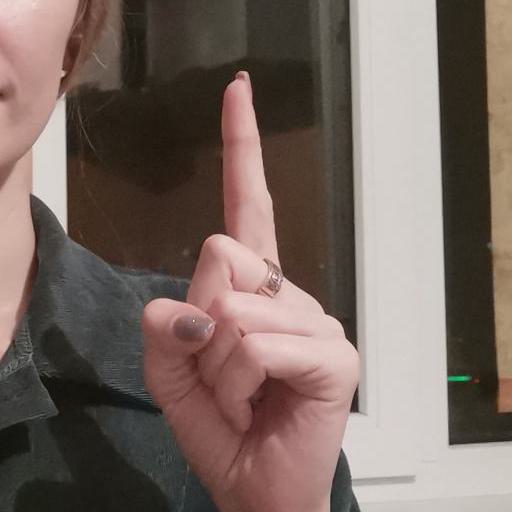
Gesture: one